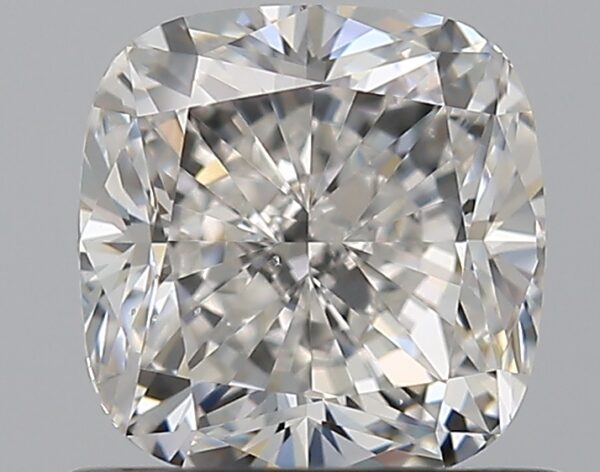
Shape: cushion
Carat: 1.01
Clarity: VS2
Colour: G
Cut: VG
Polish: EX
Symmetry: VG
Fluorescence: F
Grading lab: GIA
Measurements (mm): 5.59 x 5.49 x 3.84